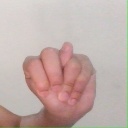
अक्षर: न